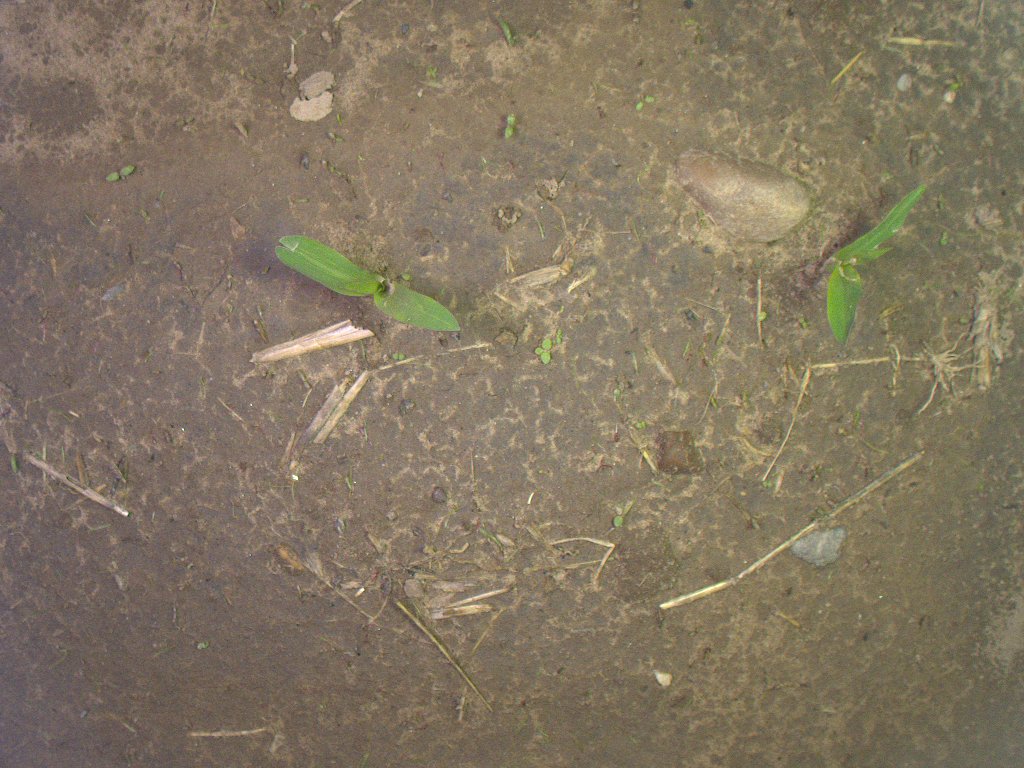
Crop: maize
Objects: maize, stem_maize, maize, stem_maize